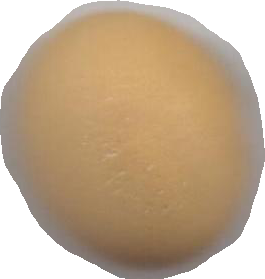
Variety: Grobogan